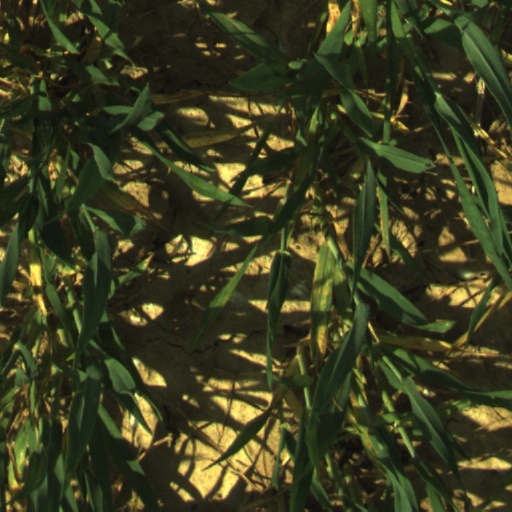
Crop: wheat